Blue Ribbon Commission on America's Nuclear Future

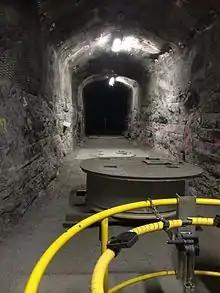
Demonstration tunnel of "Onkalo" in Olkiluoto

A Blue Ribbon Commission on America's Nuclear Future was appointed by US President Barack Obama to look into future options for existing and future nuclear waste, following the ending of work on the incomplete Yucca Mountain Repository. In 2012, there were 70 nuclear power plant sites where of spent fuel is stored in the US. Each year, more than are added to this total. Nine US states have "explicit moratoria on new nuclear power until a storage solution emerges". A deep geological repository seems to be the favored approach to storing nuclear waste.